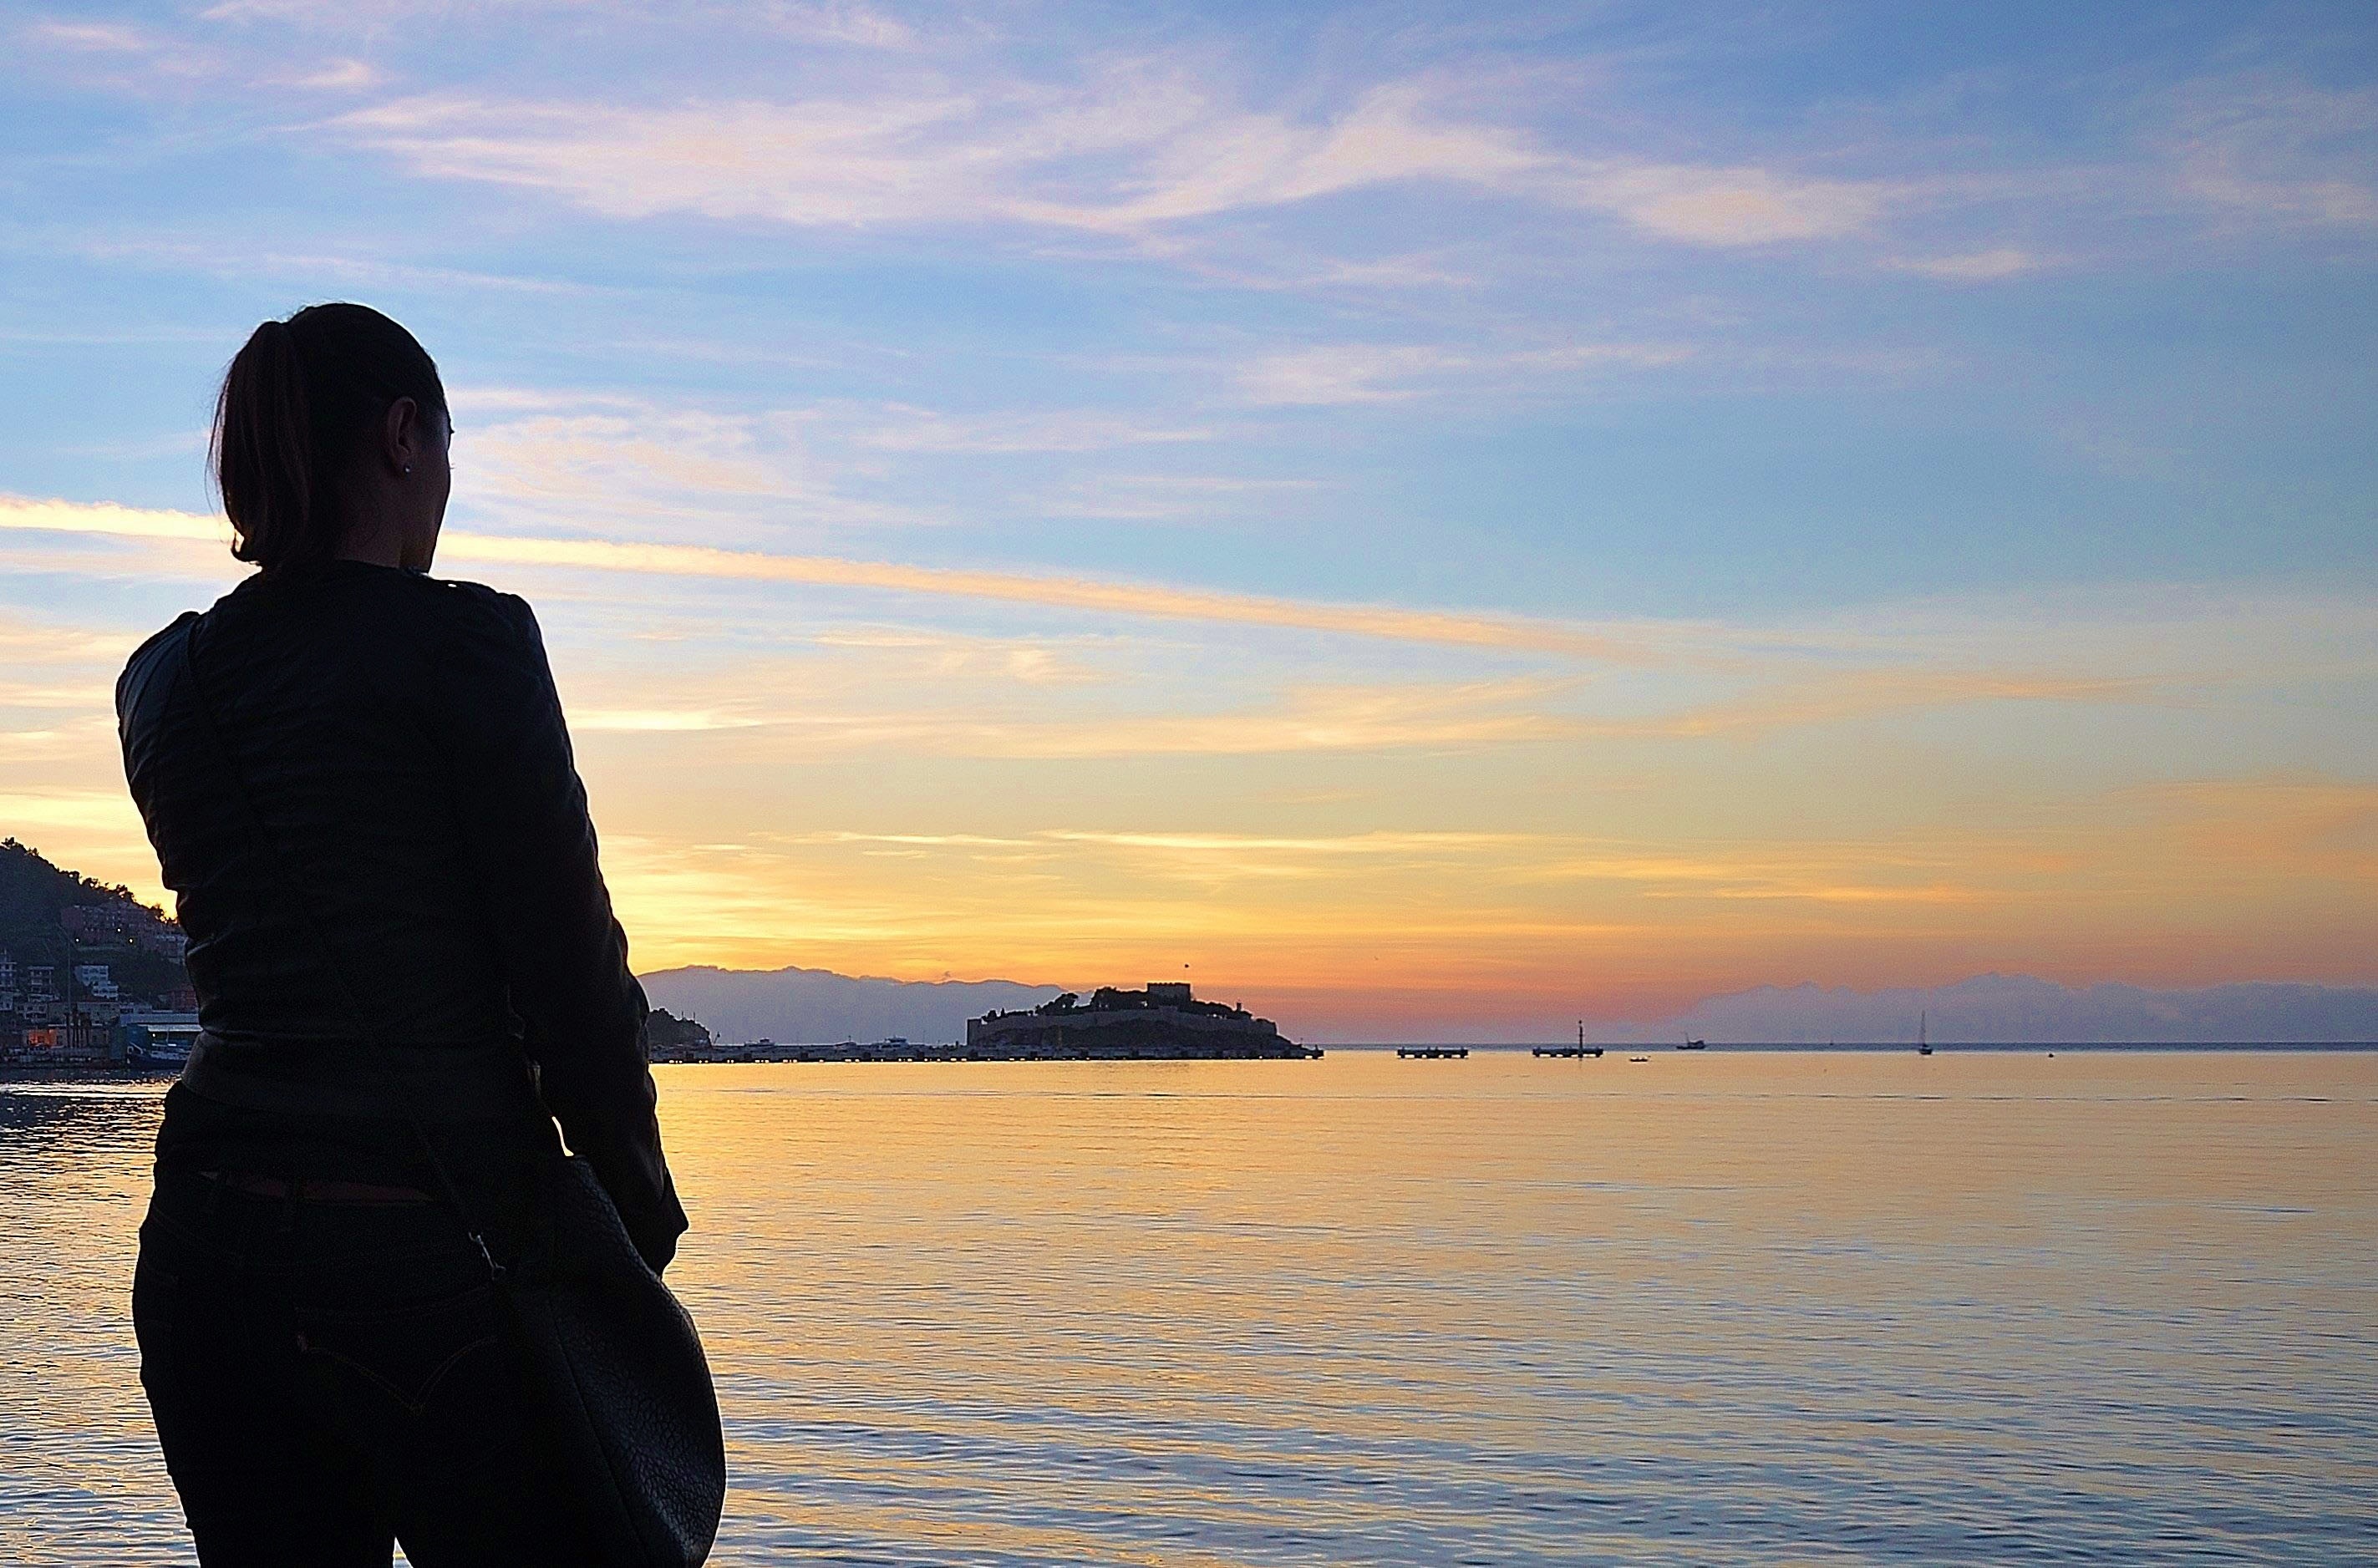
beach, sea, coast, nature, ocean, horizon, silhouette, cloud, sky, sun, woman, sunrise, sunset, sunlight, morning, shore, dawn, summer, vacation, dusk, female, evening, reflection, weather, blue, cloudscape, sunny